Piggy D.

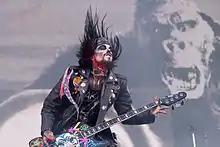
Piggy D. at Nova Rock 2014

In 2003, Piggy D. Joined American punk band Amen on rhythm guitar. Here, he is credited on 2004’s Death Before Musick. His stint with Amen ended in 2004 when, coinciding with Amen’s hiatus, he joined Wednesday 13 on guitar, contributing backing vocals to his first solo album .